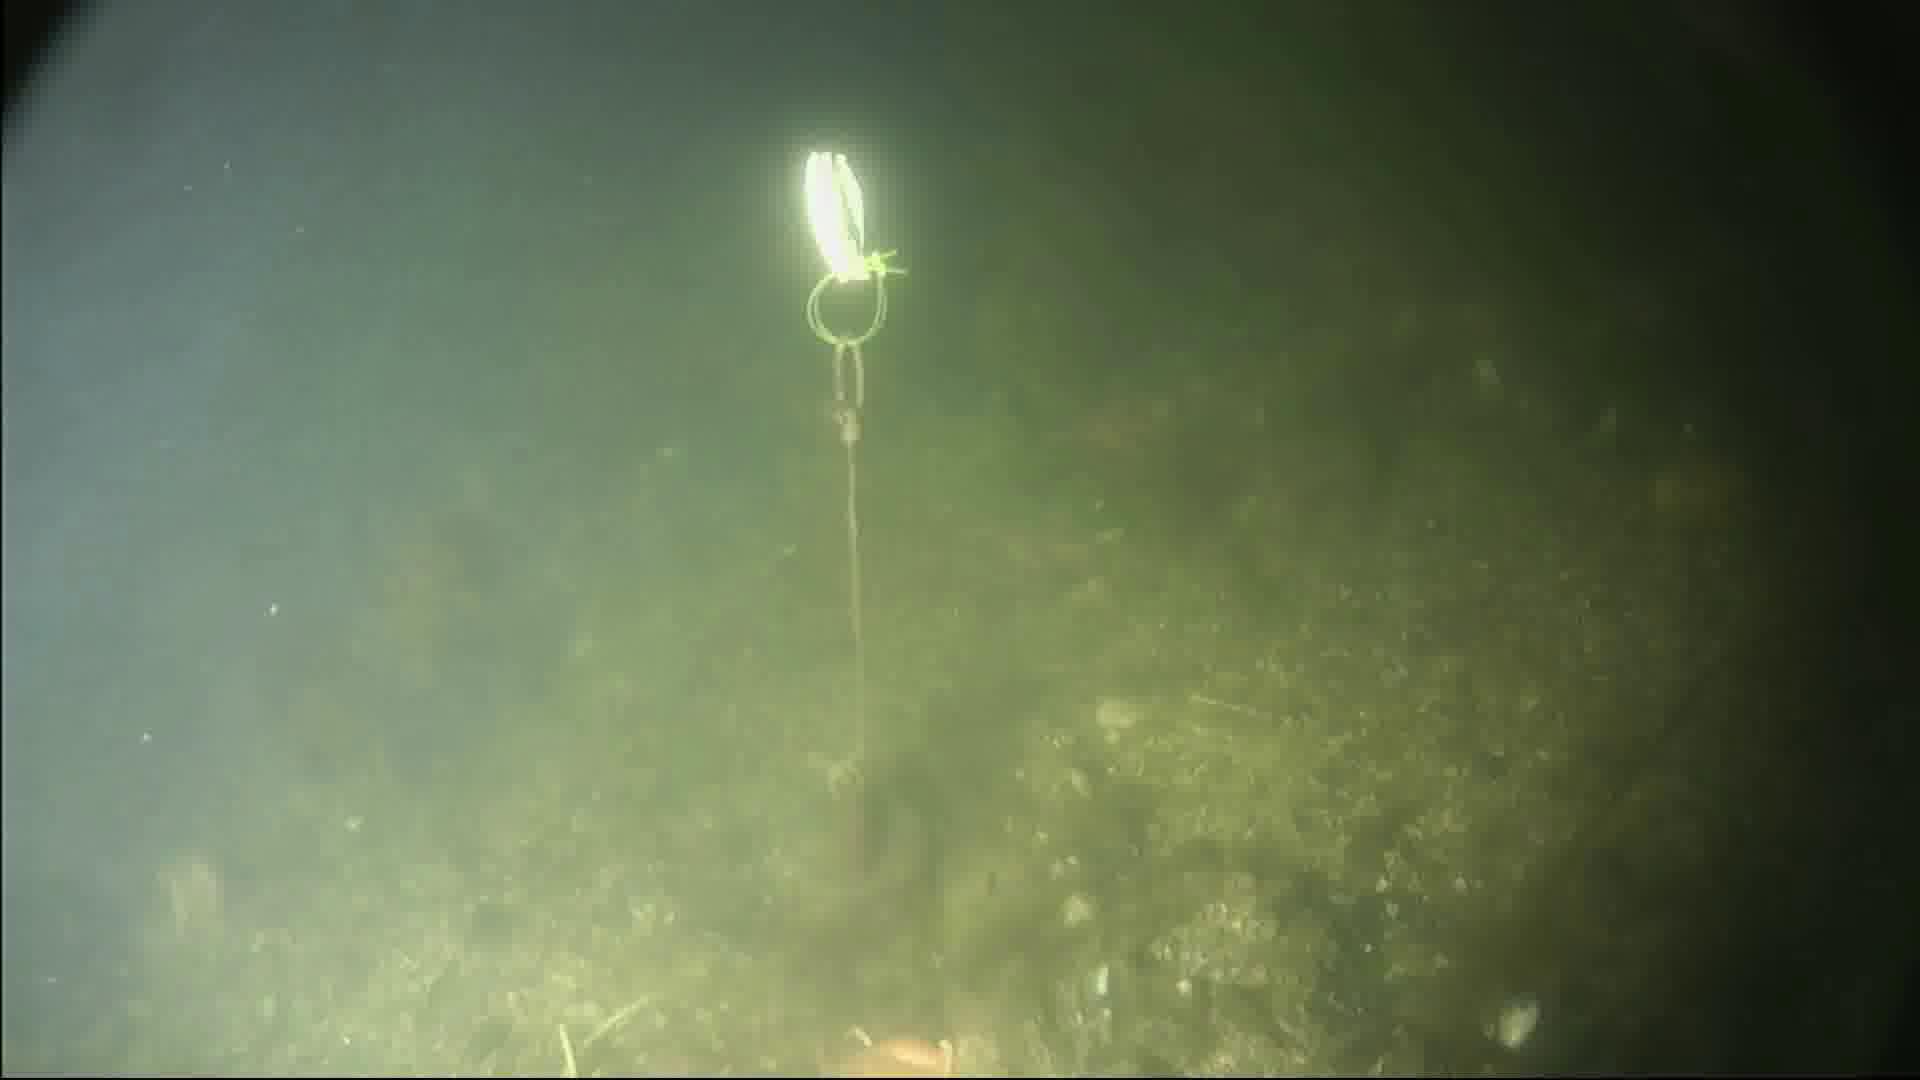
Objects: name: starfish